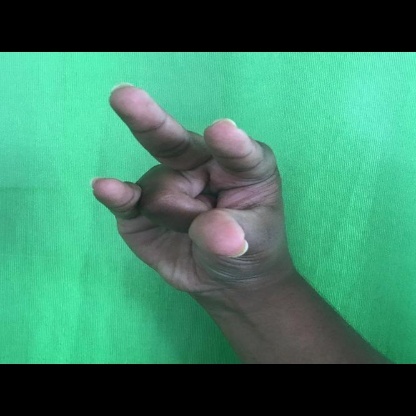
Mudra: Kangulam